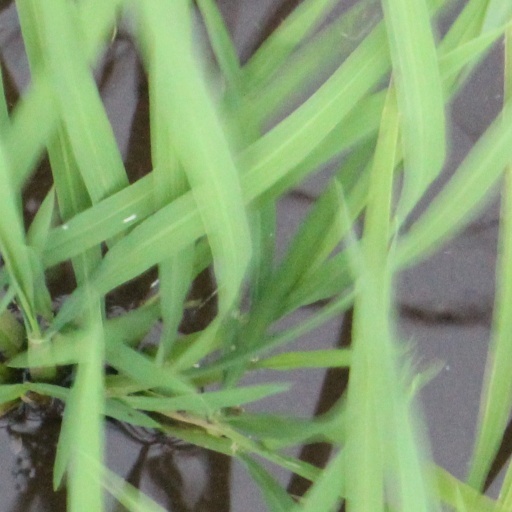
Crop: rice